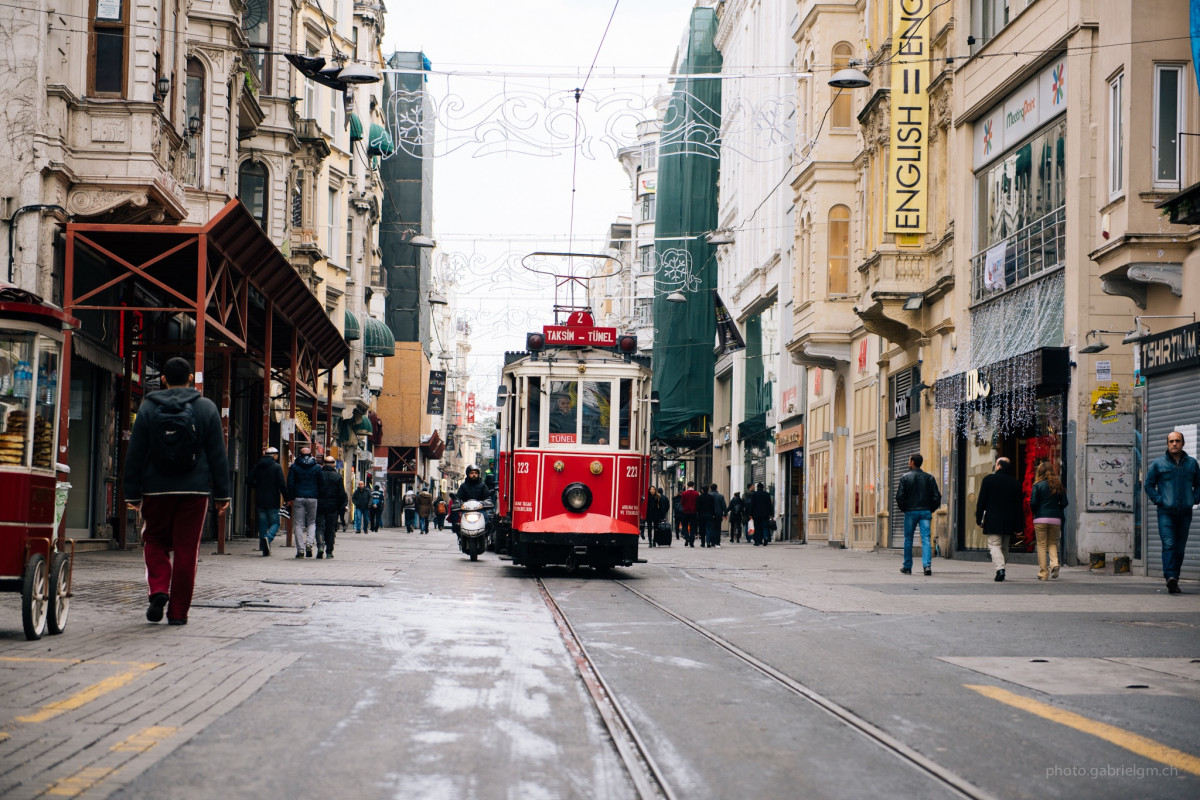
Tags: road, street, sidewalk, town, cityscape, downtown, tram, vehicle, lane, cable car, public transport, infrastructure, neighbourhood, urban area